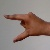
The image shows a hand gesture representing the letter 'Z' in Indian Sign Language.